Alice Schlesinger

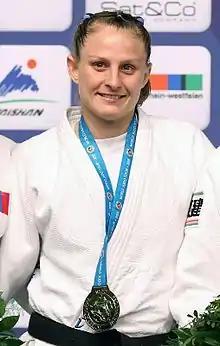
Schlesinger in 2015

Schlesinger has won two Israel national championships (including in 2004, at 57 kg). She also won Continental gold medals in the U17, U20, and U23 competitions.